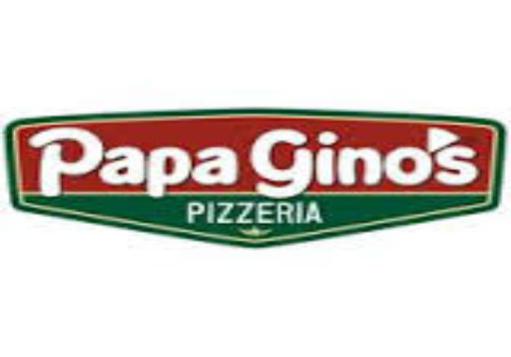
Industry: Food